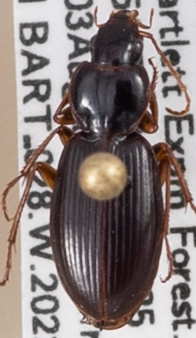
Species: Synuchus impunctatus
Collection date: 2022-08-03
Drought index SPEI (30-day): -0.54
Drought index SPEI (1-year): -0.9
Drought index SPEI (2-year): -1.69